Apollo Bay

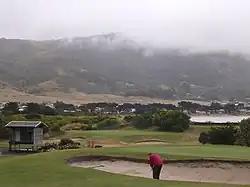
Apollo Bay Golf Club

Additionally, Apollo Bay has hosted overnight stops on the Great Victorian Bike Ride six times (1991, 1996, 2000, 2004, 2009 and 2016), including serving as the host for the rest day on the last four of those visits.